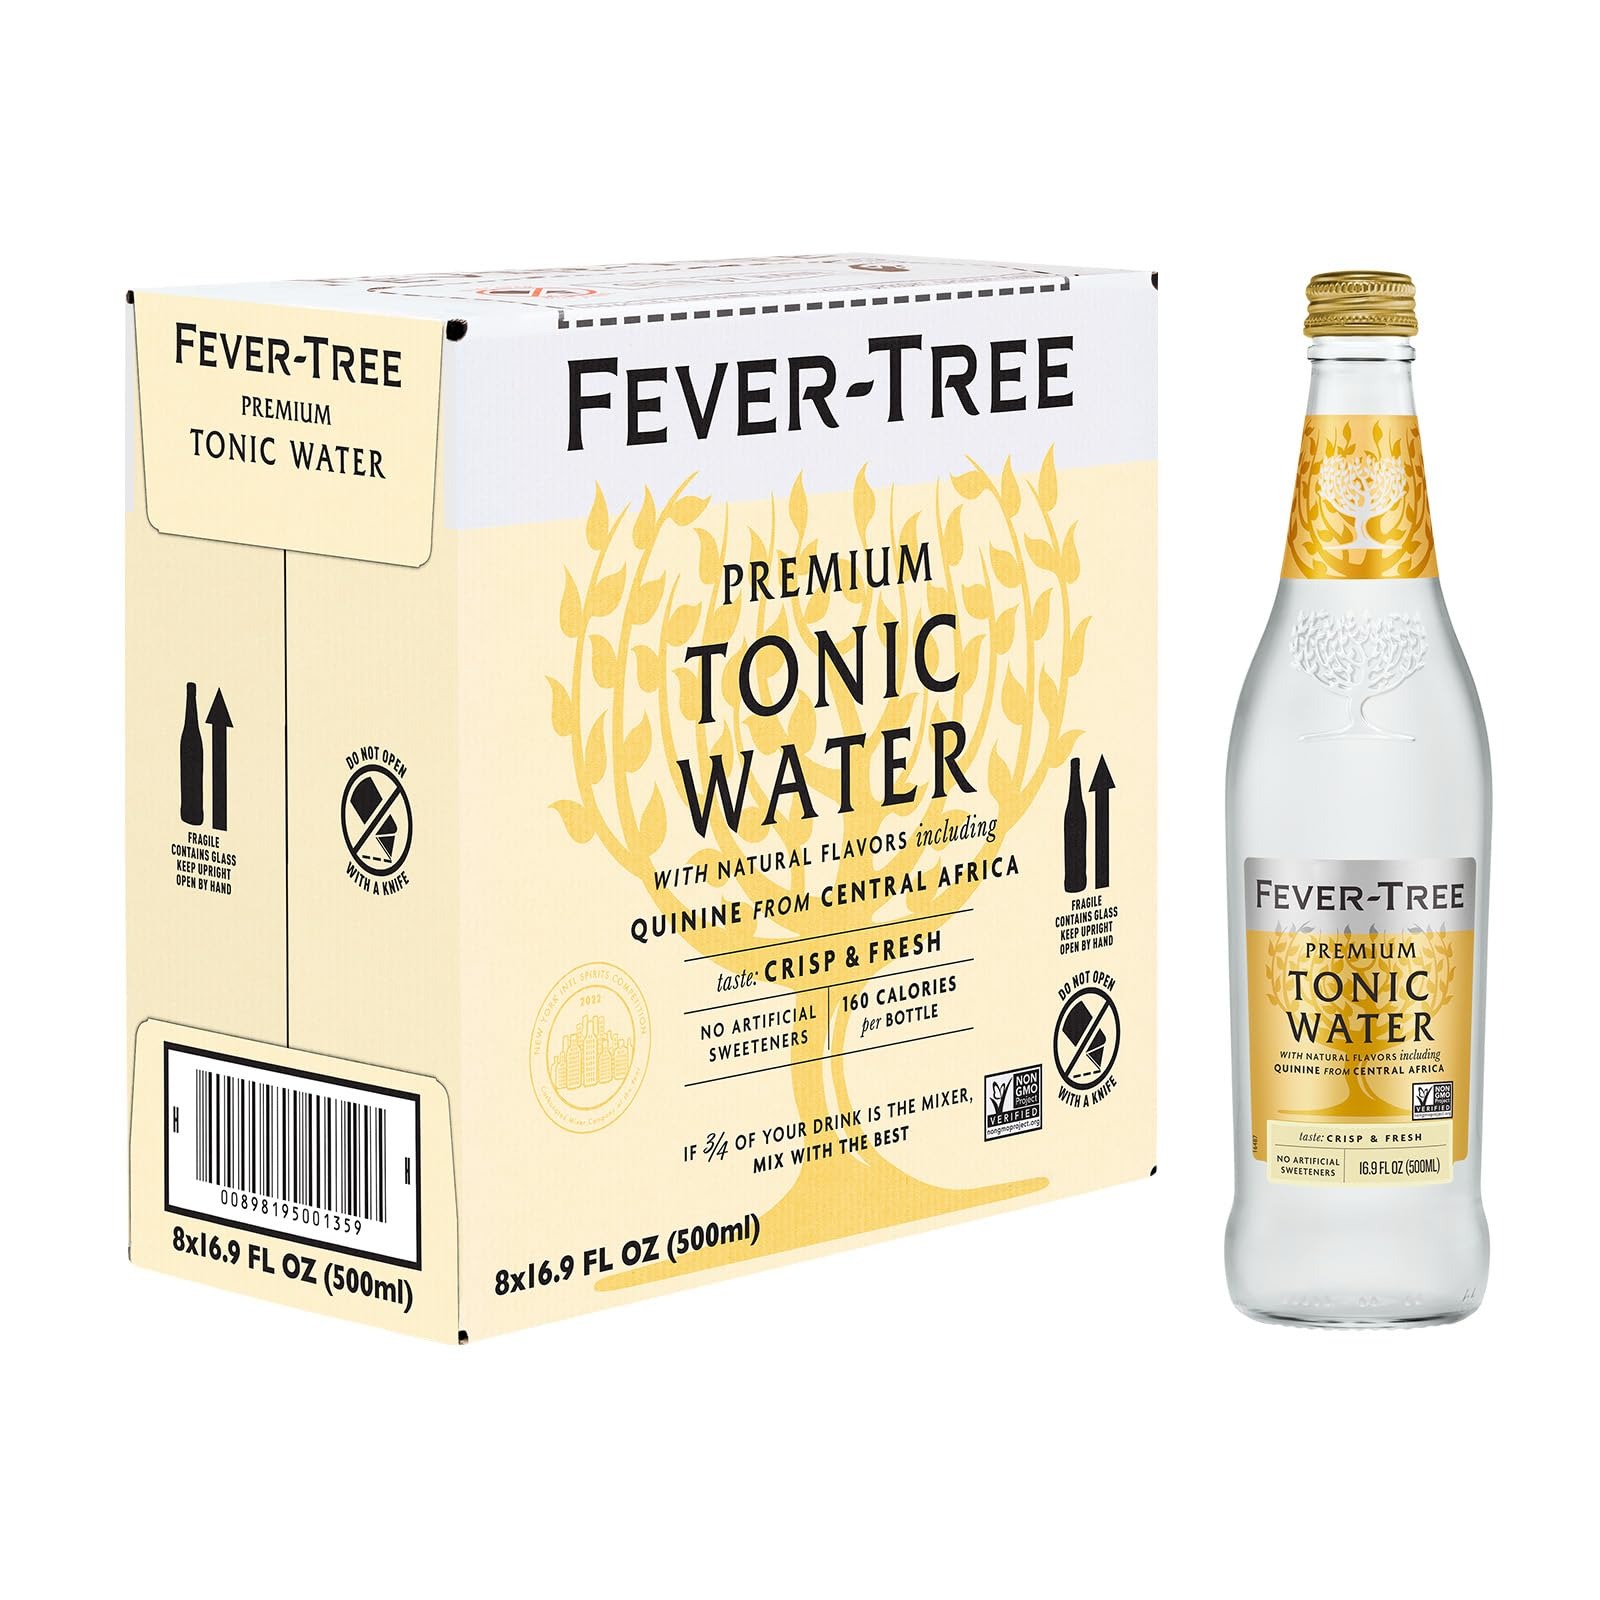
Item Name: Fever Tree Indian Tonic Water - Premium Quality Mixer - Refreshing Beverage for Cocktails & Mocktails. Naturally Sourced Ingredients, No Artificial Sweeteners or Colors - 500 ML Bottles - Pack of 8
Bullet Point 1: QUALITY INGREDIENTS: By blending luscious botanical oils with spring water and quinine of the highest quality from the 'fever trees' from the eastern hill ranges of the Democratic Republic of Congo, we have created a delicious, award-winning tonic water
Bullet Point 2: FLAVOR: The subtle and supportive citrus and fruit notes are perfectly balanced by the bitterness of the quinine to create a uniquely clean and refreshing taste
Bullet Point 3: NATURALLY SOURCED: Our Fever-Tree Indian Tonic, made with naturally sourced quinine and botanicals, contains no artificial sweeteners, flavorings or preservatives
Bullet Point 4: PREMIUM MIXER: Perfect in a Gin and Tonic, Vodka and Tonic, or simply as a sophisticated soft drink on its own
Bullet Point 5: TEXTURE: High carbonation delivers the aromas and taste in a classic, refreshing style
Value: 135.2
Unit: Fl Oz

Price: 18.93